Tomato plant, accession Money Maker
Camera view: tilt-top (135 deg); turntable rotation: 150 degrees
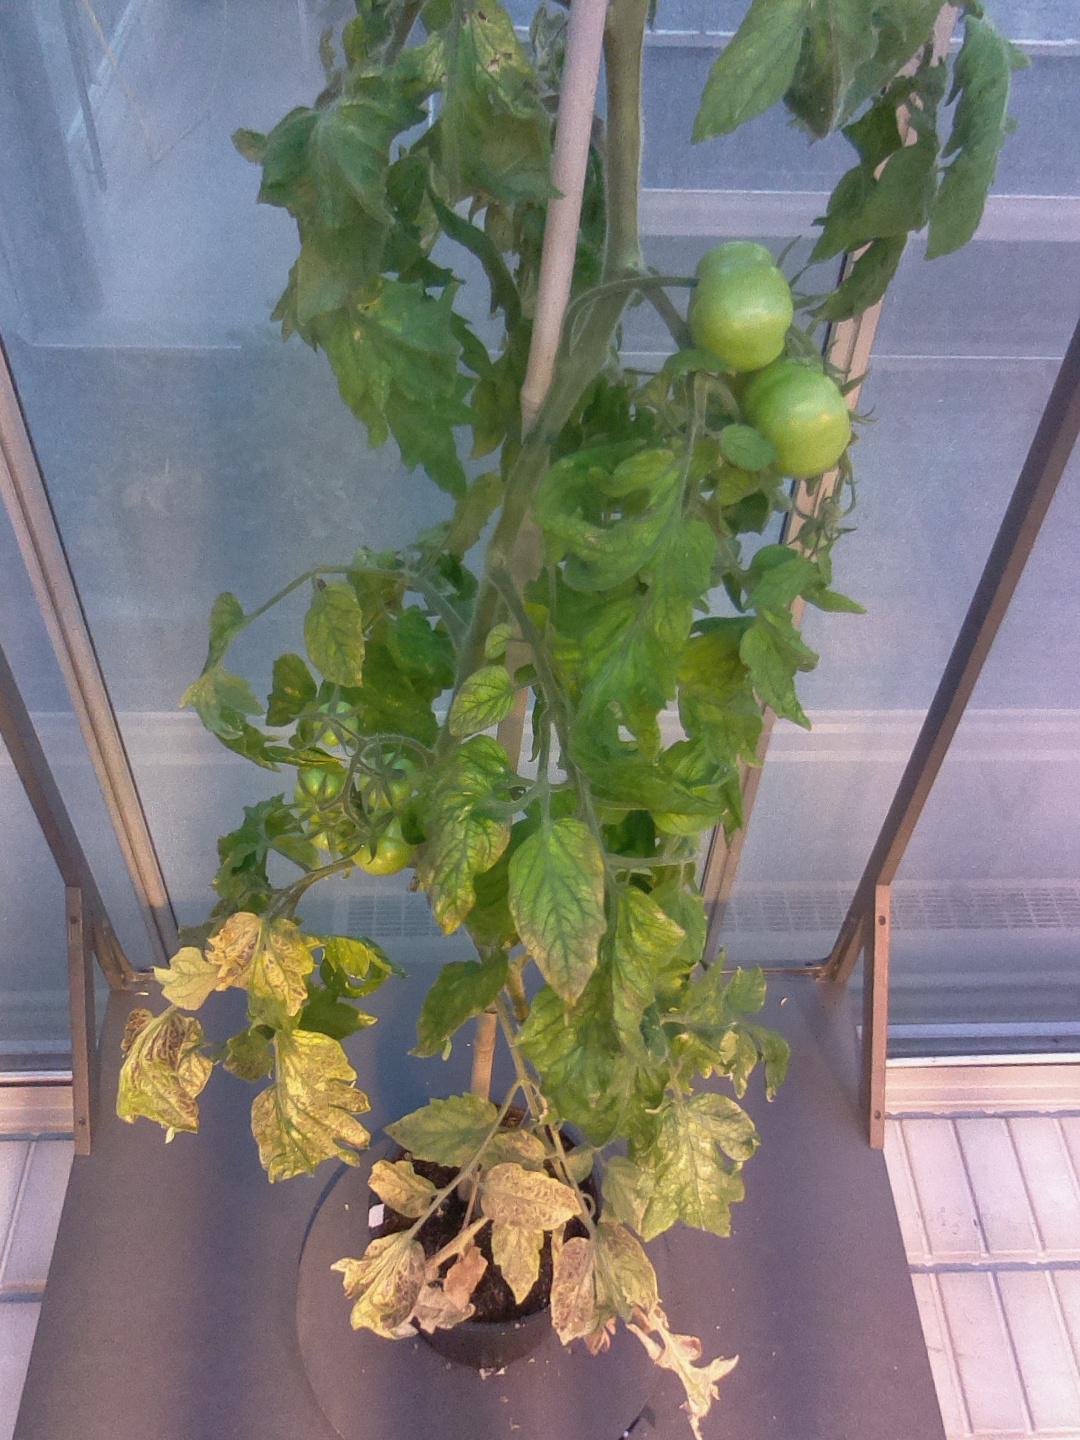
BBCH growth stage 77: 70%-80% of final fruit size